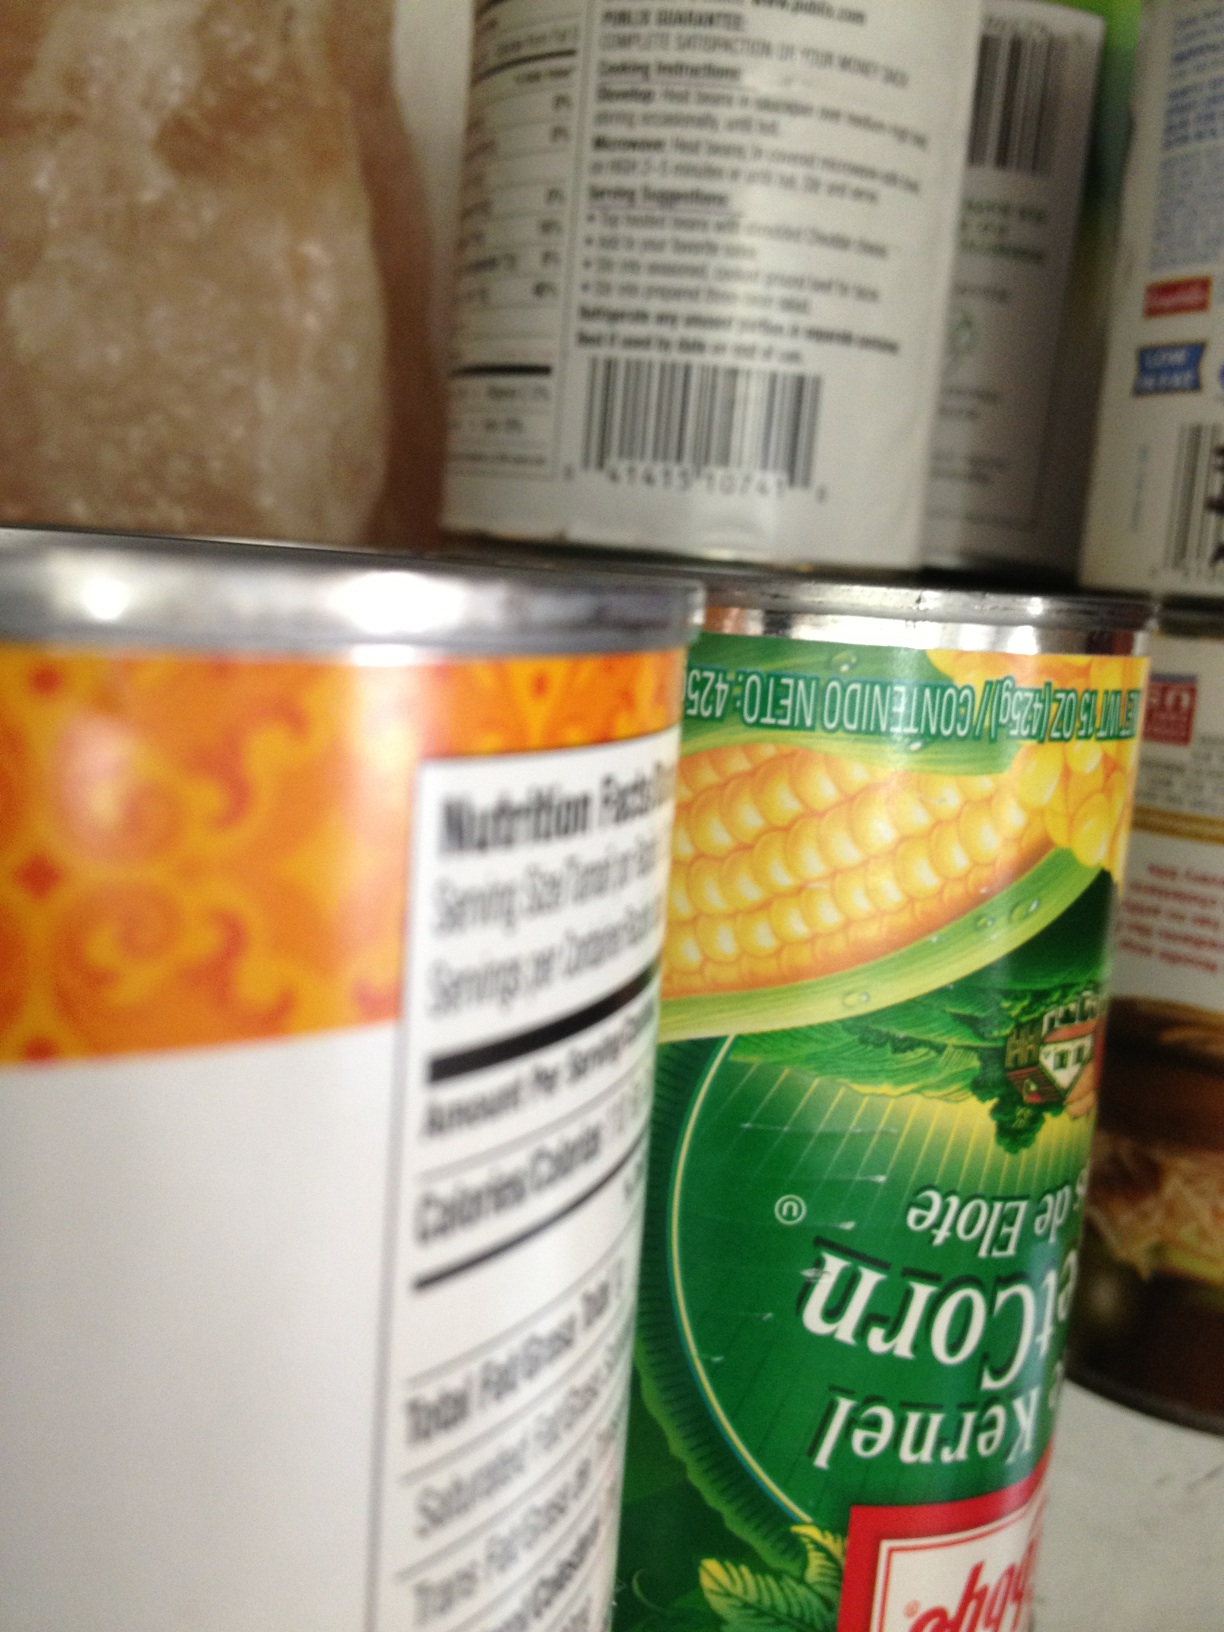Question: What is in this can?
Answer: corn